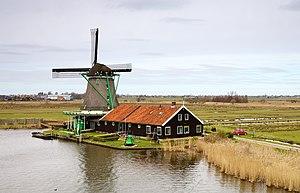
Cet article recense les moulins à vent de la province de Hollande-Septentrionale, aux Pays-Bas.